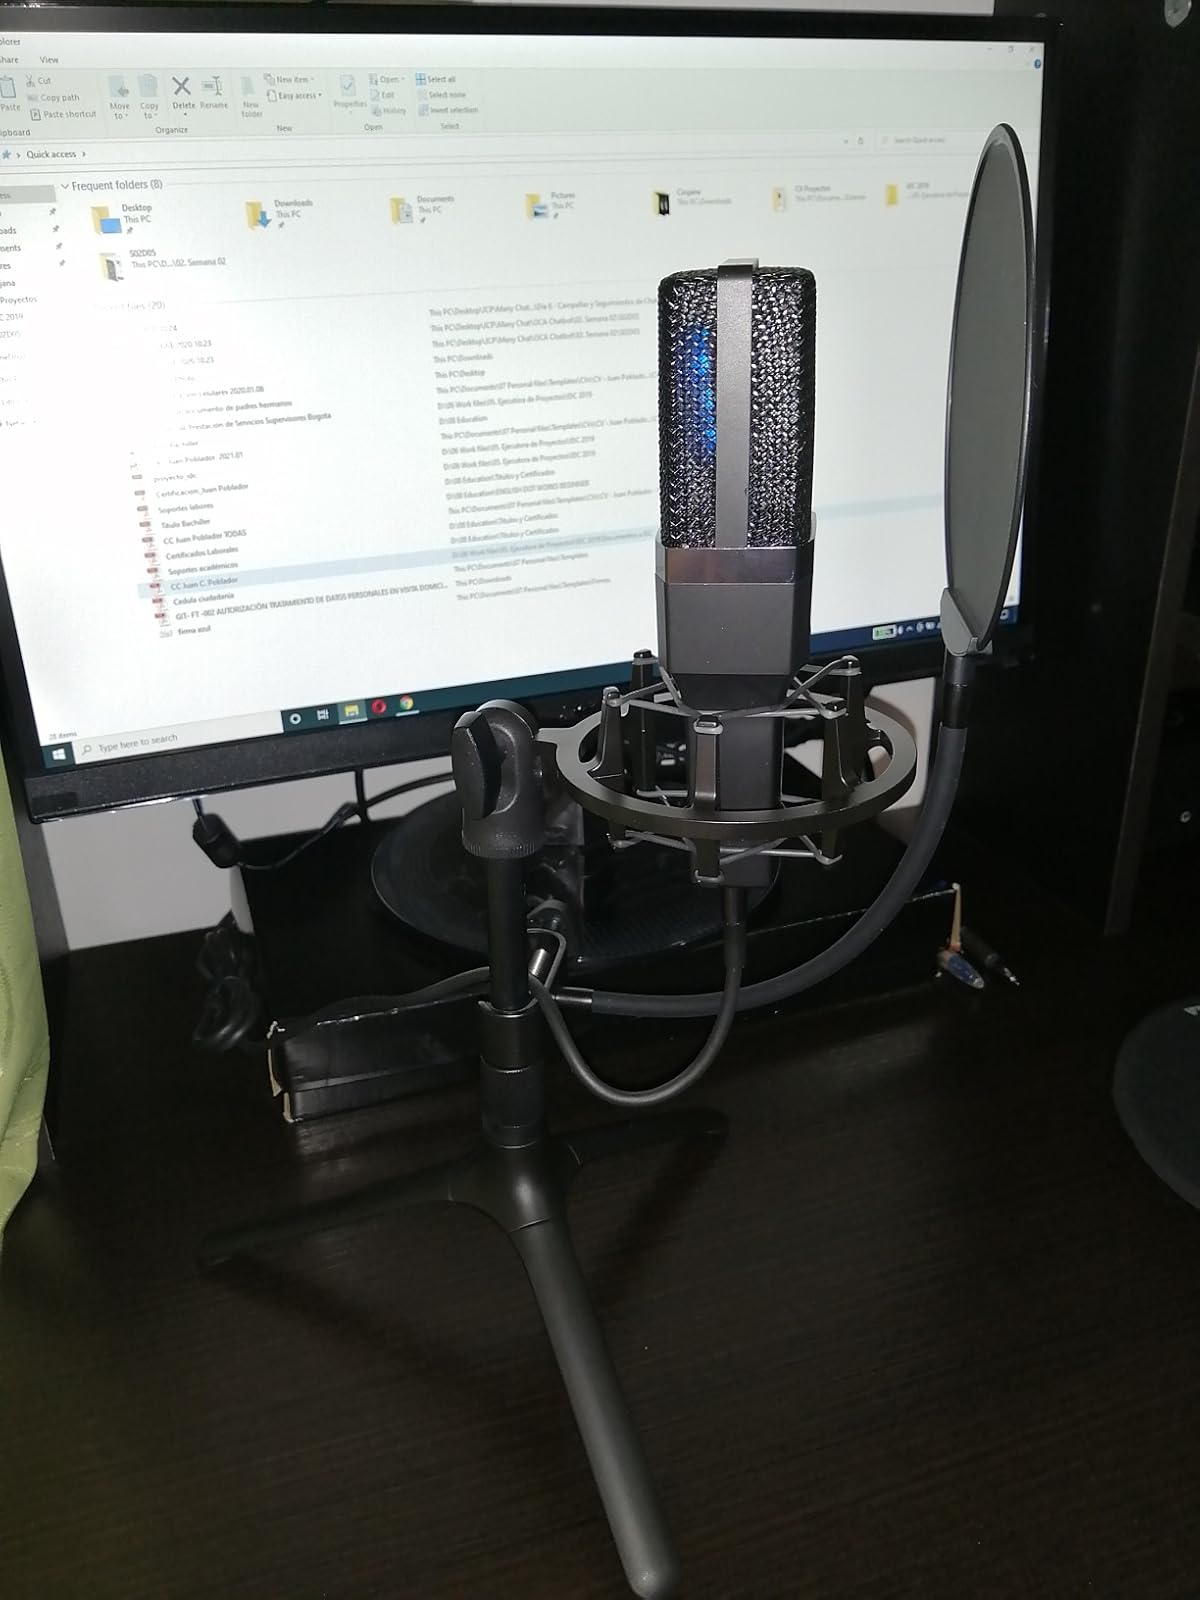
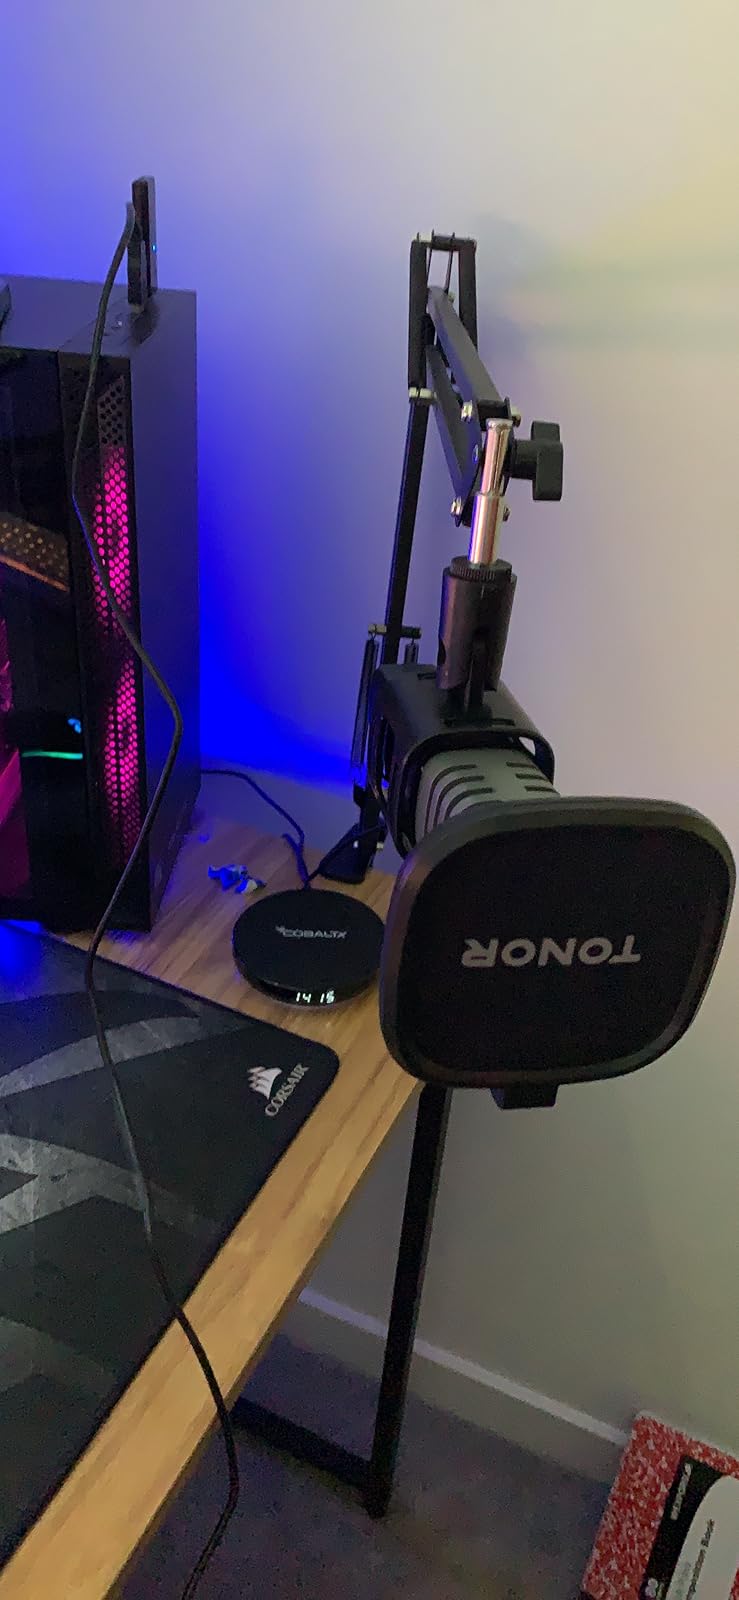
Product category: microphone
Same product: no